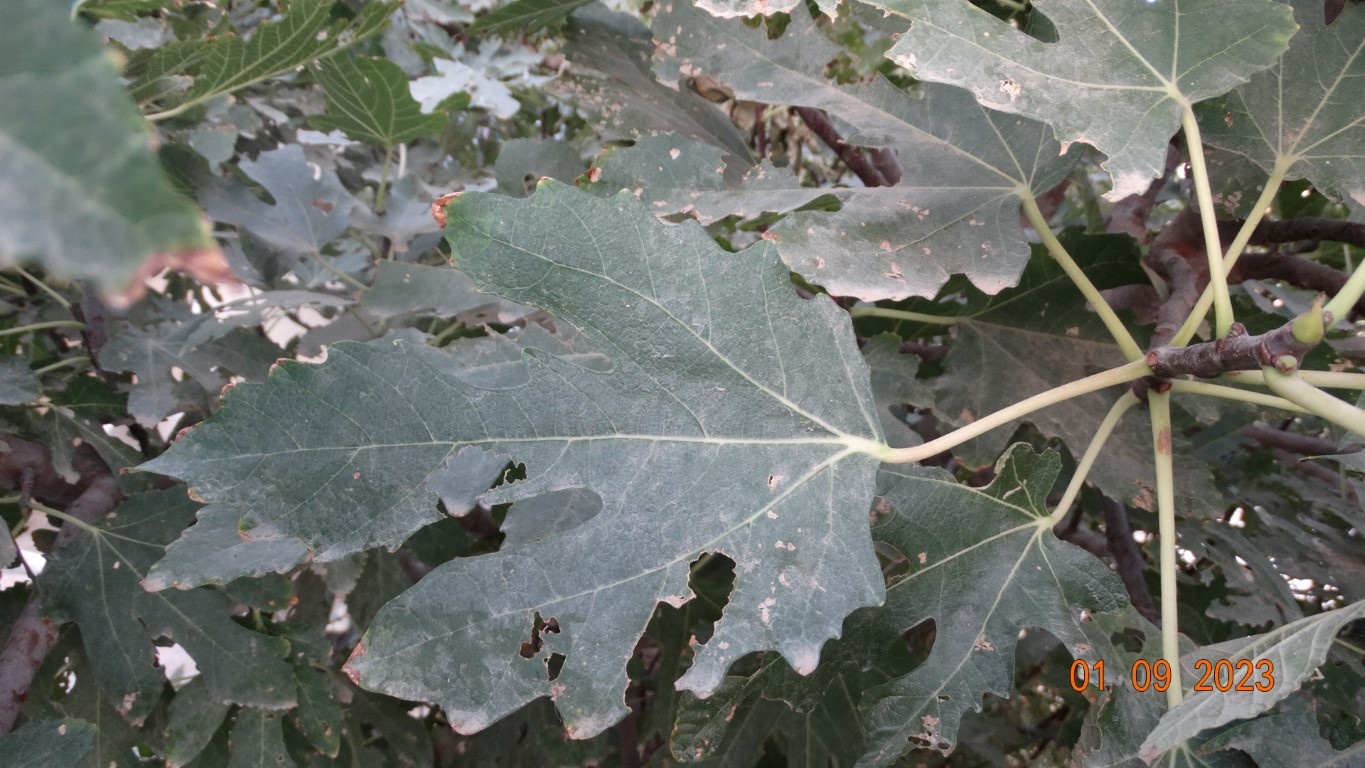
Label: infected